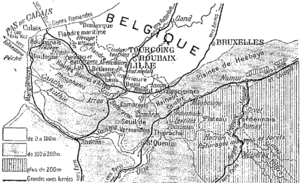
Carte de la France du Nord en 1902
Le terme Flandre intérieure recouvre des significations différentes que l’on soit du côté français ou belge de la région de l'ancien comté de Flandre. Pour les Flamands vivant en Belgique, elle désigne la partie du territoire située 5 m au-dessus du niveau de la mer, c'est-à-dire toutes les régions de Flandre en dehors de la plaine maritime flamande. Tandis que pour les Flamands vivant en France c'est la partie sud du Westhoek français, dans le Houtland, autour de la commune de Hazebrouck. En France la communauté de communes de Flandre intérieure à repris ce nom, comprenant entre autres communes Hazebrouck, Cassel et Bailleul. Une autre acception française y inclut aussi la Flandre romane; dans ce cas il s'agit de l’ensemble de la Flandre française située au sud des monts de Flandre.